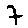
Label: 7